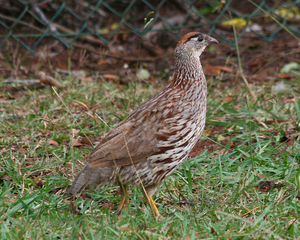
Le Francolin d'Erckel est une espèce d'oiseaux de la famille des faisans. Il se rencontre dans l'est de l'Afrique : Érythrée, Éthiopie et Soudan, et a été introduit à Hawaï en 1957. Son nom commémore le taxidermiste et naturaliste allemand Theodor Erckel.